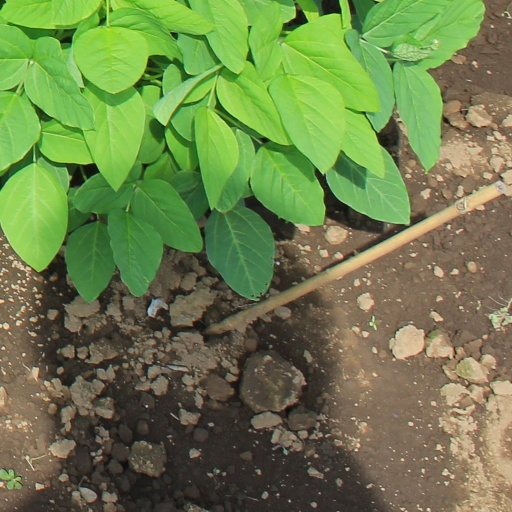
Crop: soybean